Bahiga Hafez

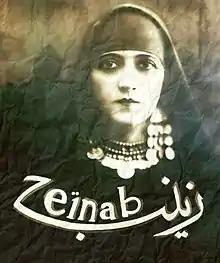

Hafez founded the company Fanar Films in 1932. With Fanar Films, Hafez co-directed the film "al-Dahaya" (1932), called "The Victims" in English, in which she also played a major role. She was also the costume designer, composer and editor for the film. She remade the film 3 years later with sound. Hafez's first solo directed film was "Laila bint al-sahara" (Laila the Desert Girl), 1937 (Alternative title: "Laila bint al-Badawiyya"), but was not released until 1944 with a new title, "Layla al-Badawiyya" (Layla the Bedouin). Hafez worked as director, producer (with Fanar Films), co-screenwriter, composer, and lead actress. The film was to be premiered at the Venice Film Festival in 1938 but was banned from playing in Egypt due to its negative depictions of Persians, especially Persian royalty; it was to be released the same year in Egypt as the wedding of the Shah of Persia and the Princess Fawzia of Egypt. Unfortunately, the film wasn't very successful.